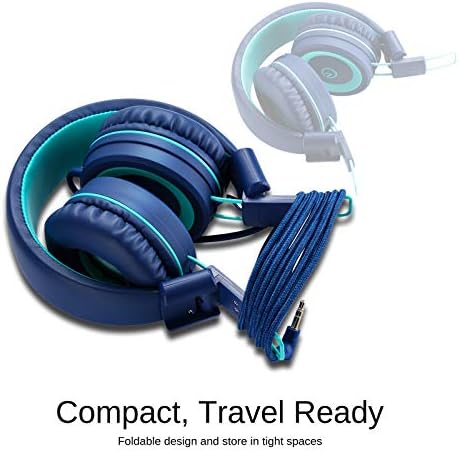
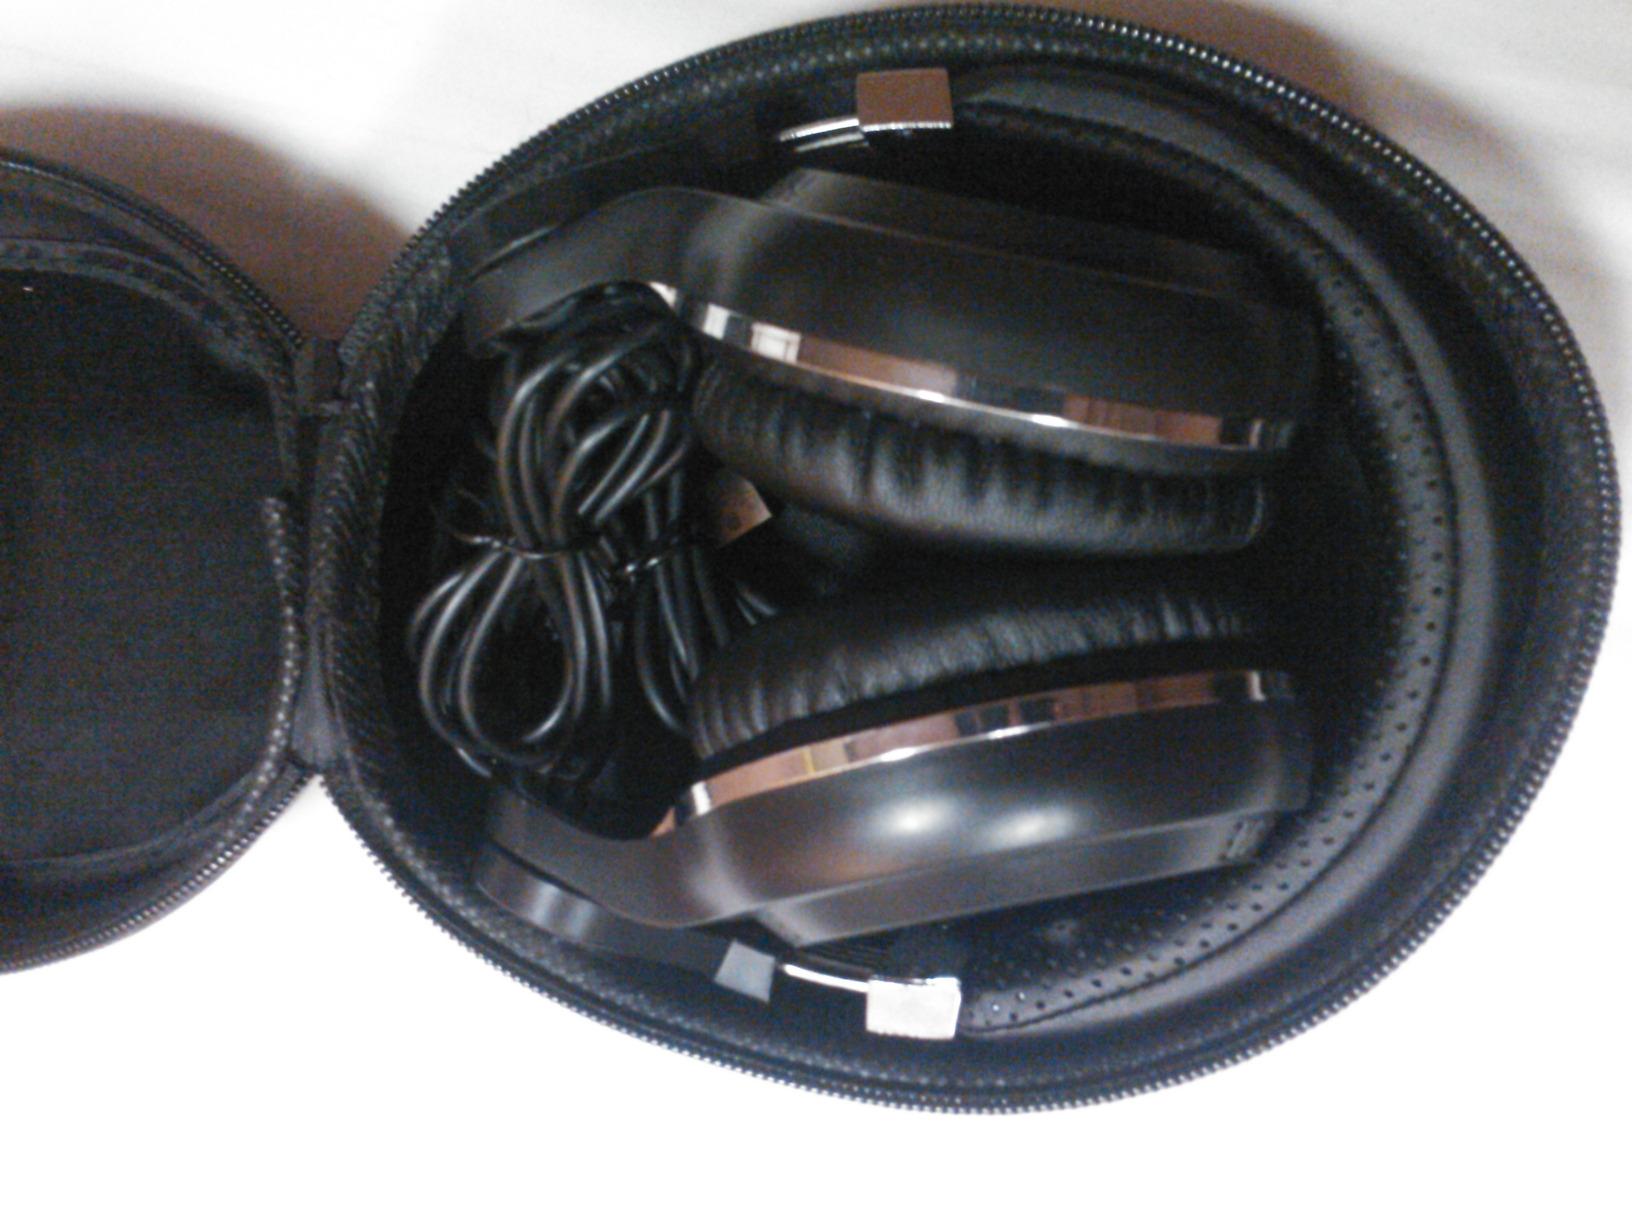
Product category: headphones
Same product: no